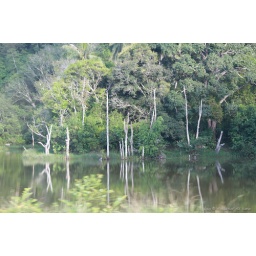
The water level raised due to the continuous heavy rain. Shot near the forest on the way to Kota Belud, Sabah.